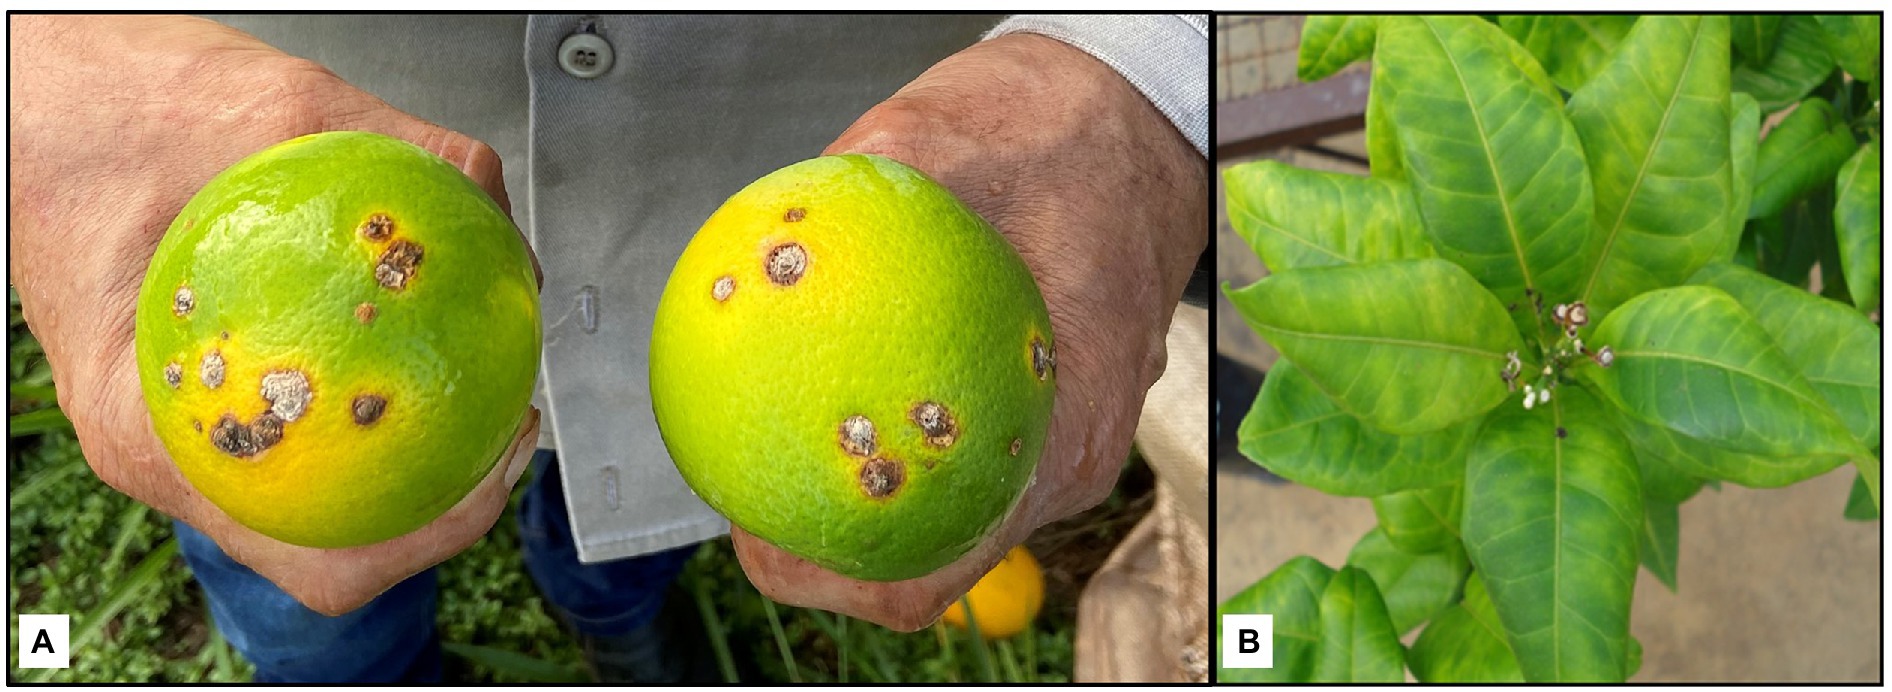
Plant: Citrus
Disease: citrus canker